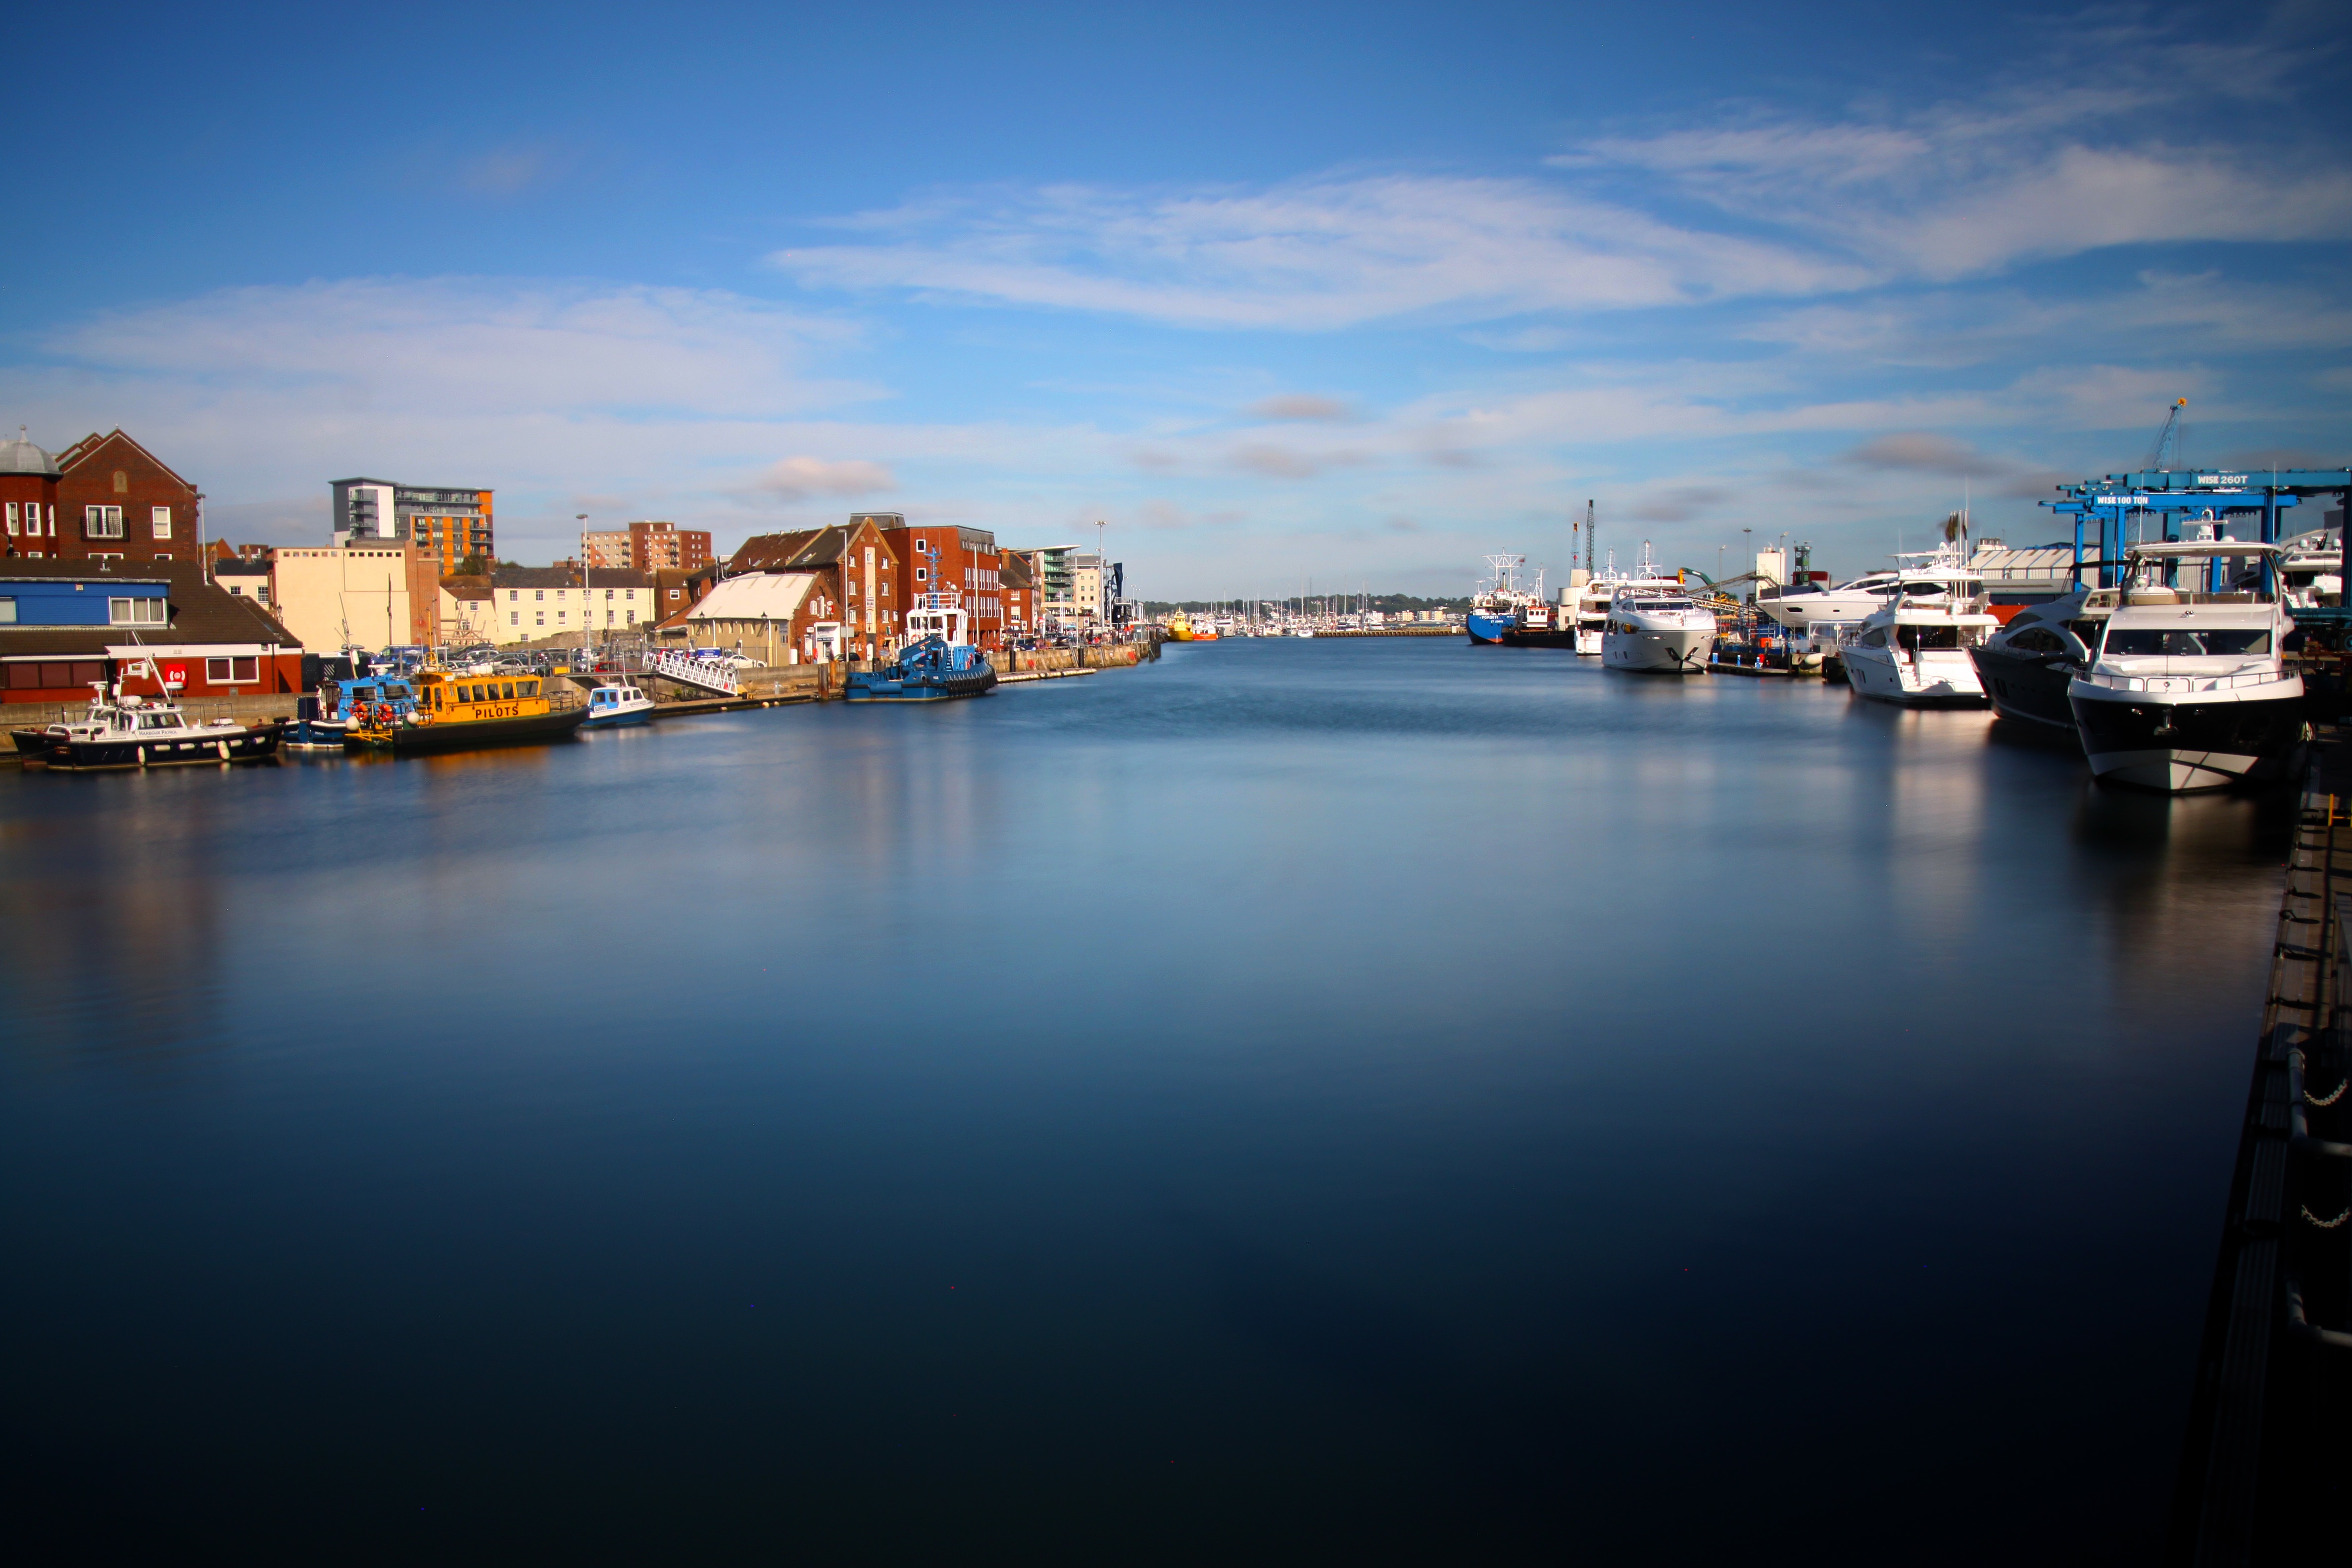
sea, horizon, dock, sunset, skyline, cityscape, dusk, evening, reflection, vehicle, bay, harbor, marina, port, waterway